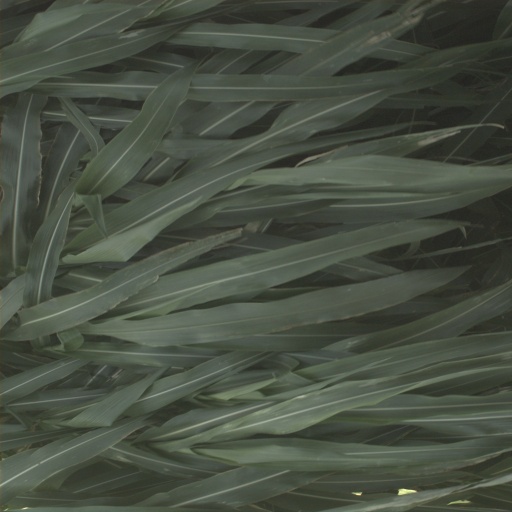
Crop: sorghum